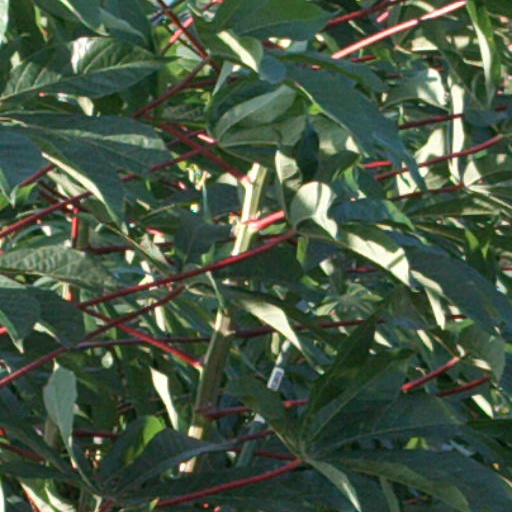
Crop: cassava